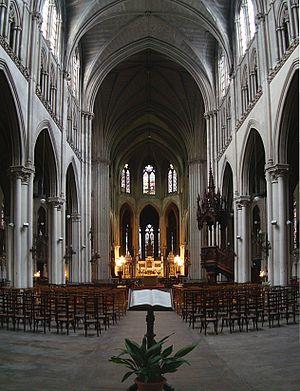
L’église du Sacré-Cœur est une église, située au carrefour de la rue Nationale et de la rue Solférino, dans le quartier Lille-Centre à Lille. Érigée au cours des dernières décennies du XIXᵉ siècle, elle renferme un ensemble de onze vitraux classé monument historique depuis 1983.